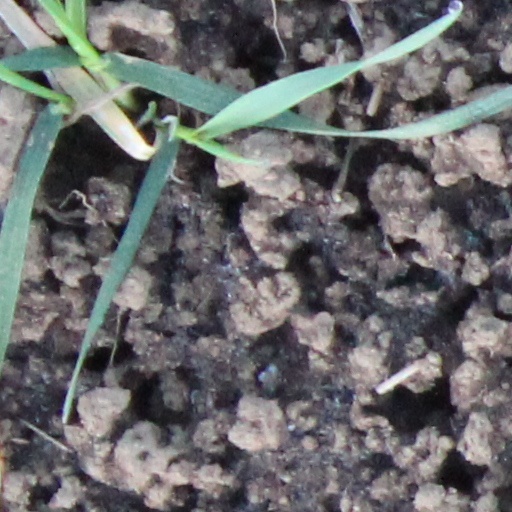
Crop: wheat